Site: brandenburg
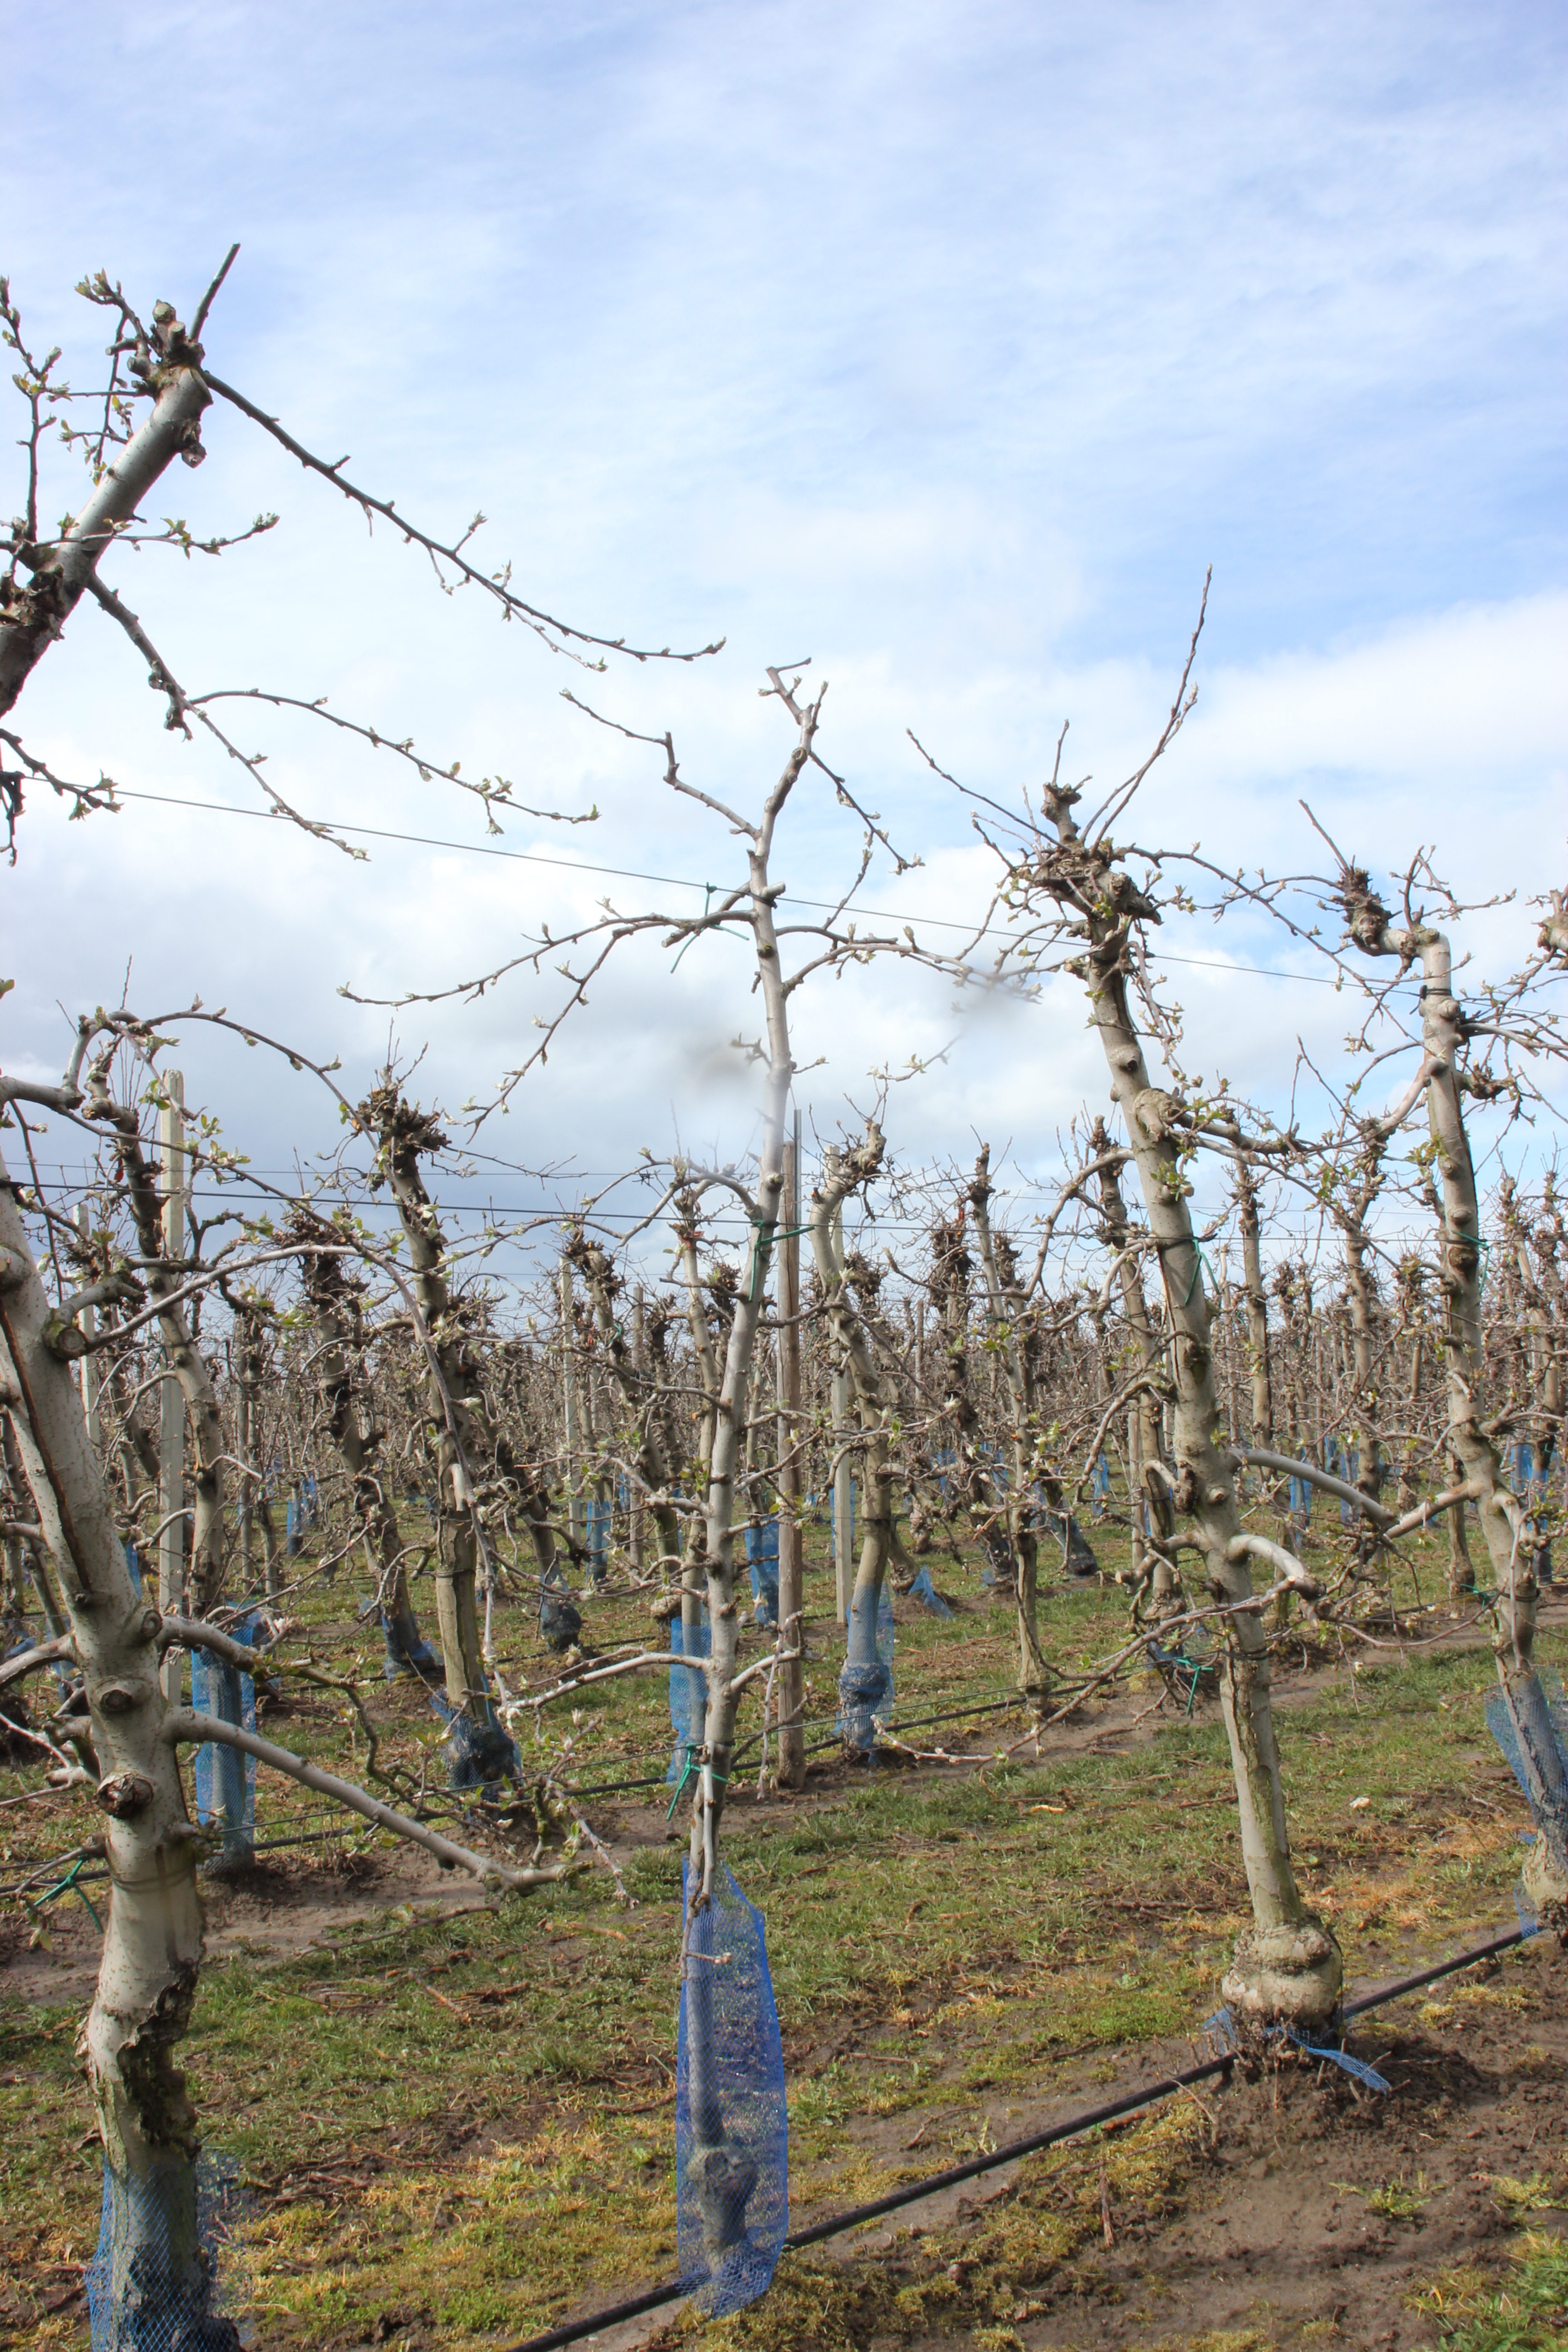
Growth stage (BBCH 55): Inflorescence emergence